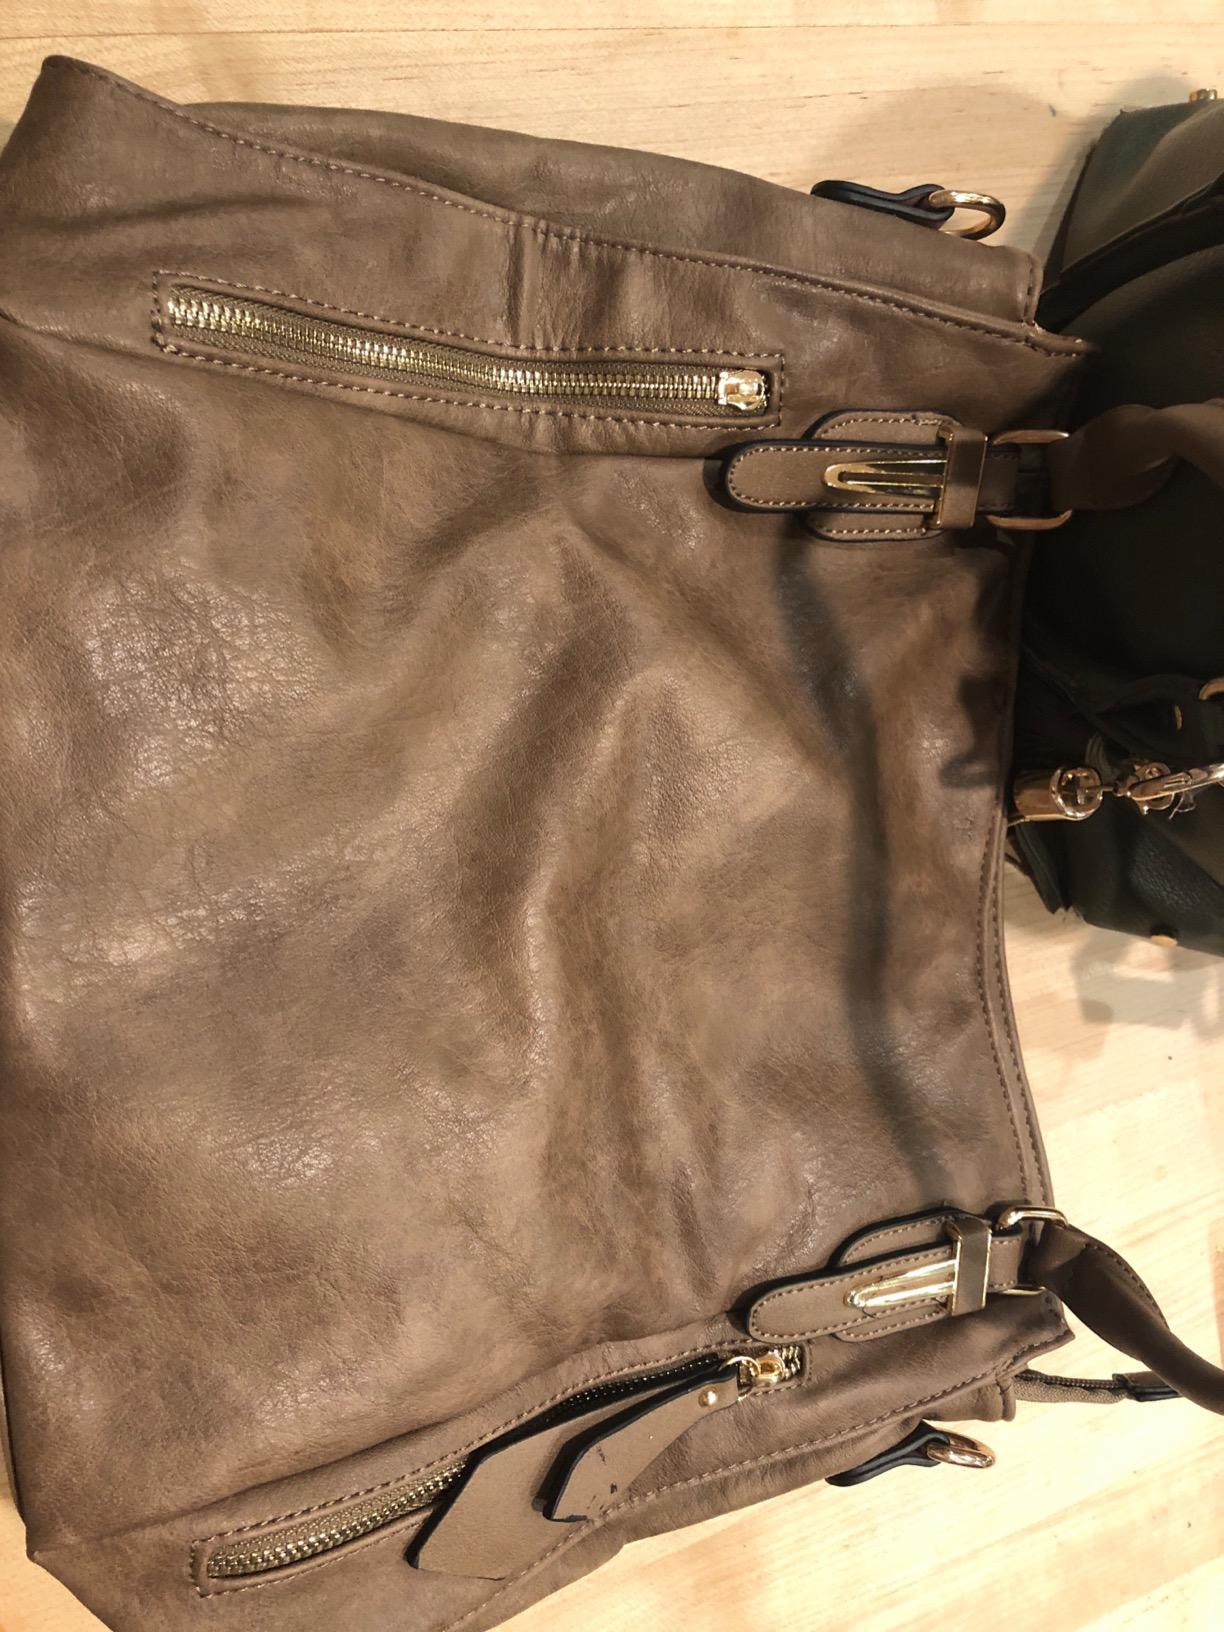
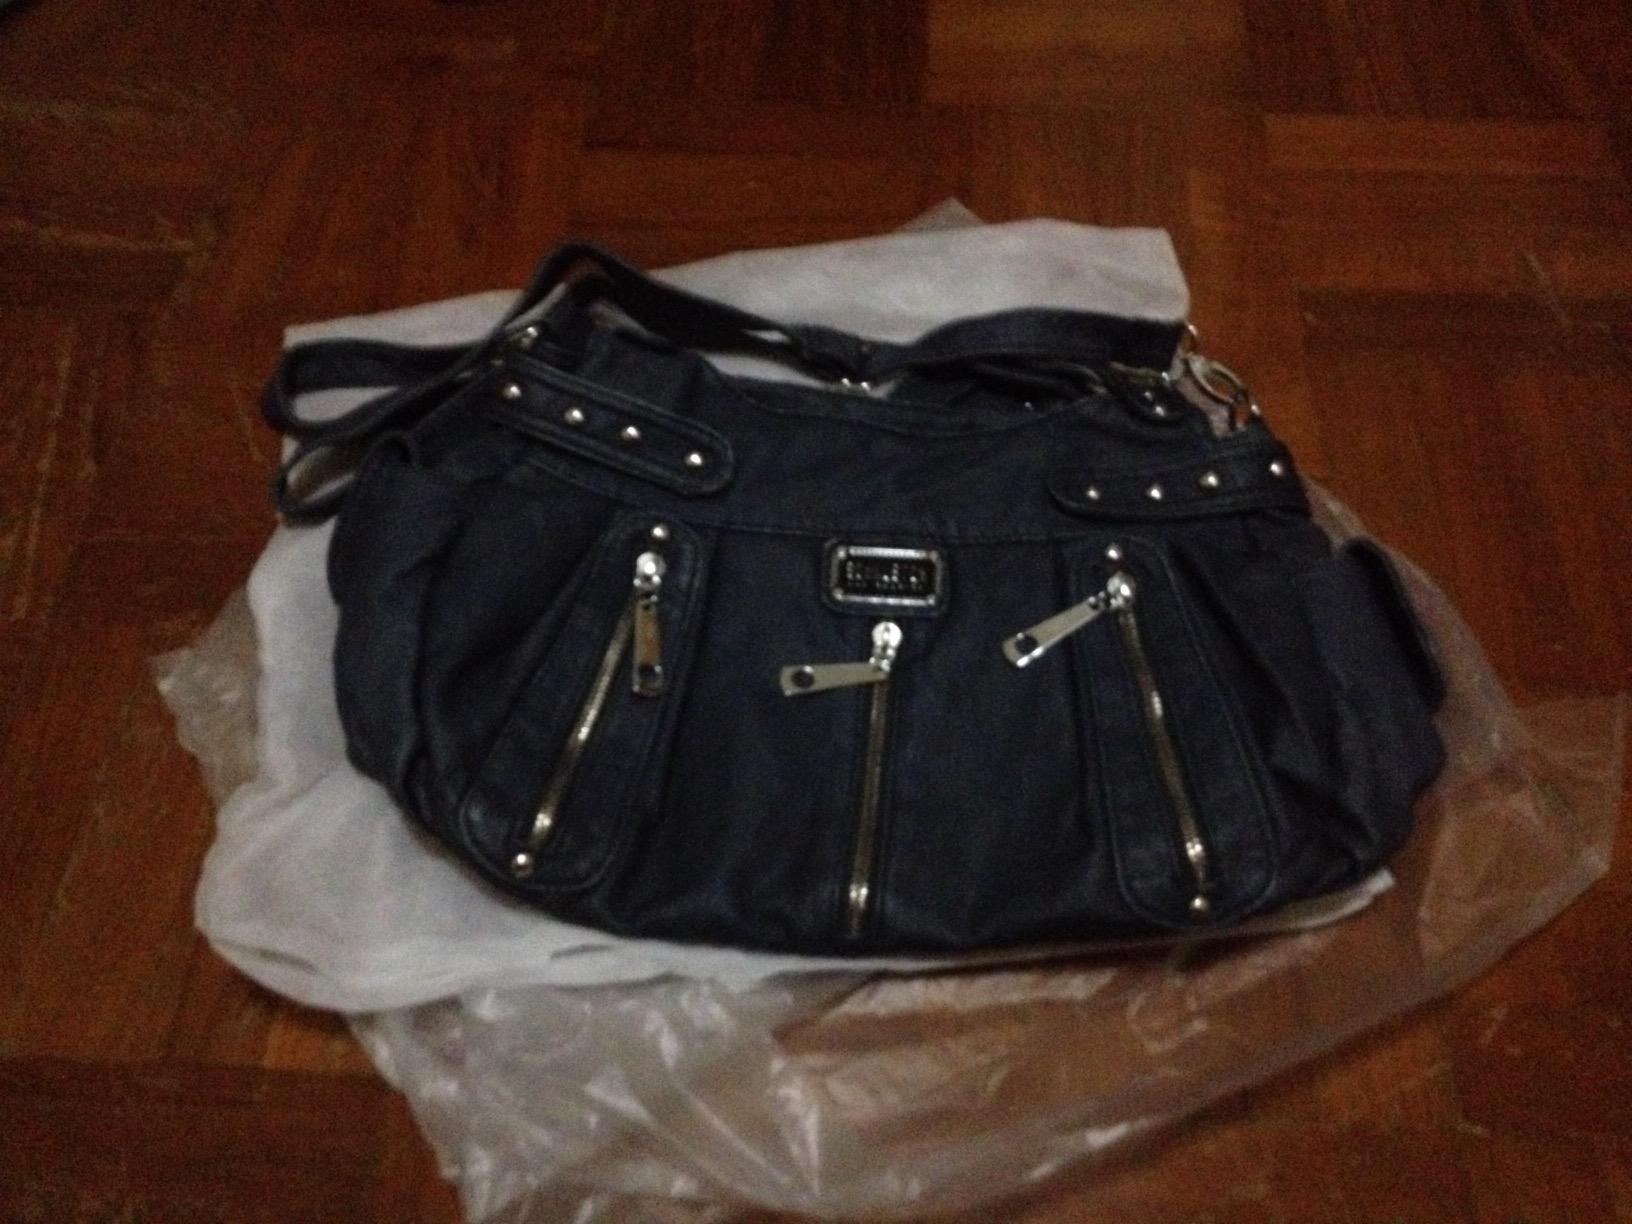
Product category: accessories_handbag
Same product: no